2007 Oregon Ducks football team

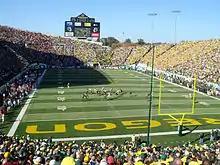

The Ducks defeated the Trojans 24 to 17. Oregon's defensive back Matthew Harper interception on USC's final drive preserved Oregon's victory. Harper said "We knew somebody would make the play, and luckily it was me." Oregon's victory set them up for a chance at the national championship. Number 12 USC (No. 9 AP) lost after Oregon's Jonathan Stewart rushed for 103 yards and two touchdowns, while Dennis Dixon completed 16 of 25 passes for 157 yards. Oregon was fifth in the BCS standings, and Dixon became a serious Heisman contender with his 76 rushing yards and 157 passing yards.